Independence

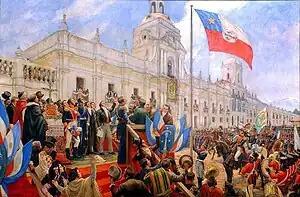
Chile, one of several Spanish territories in South America, issued a Declaration of independence in 1818

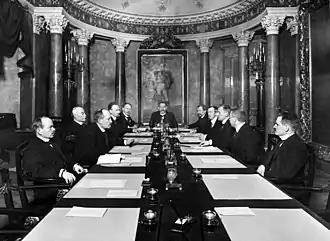
The Finnish Senate of 1917, Prime Minister P. E. Svinhufvud in the head of table. The Senate declared Finland independent on 4 December 1917, and it was confirmed by parliament 6 December 1917 which became the Independence Day of Finland.

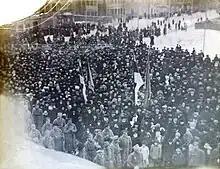
Public proclamation of the Estonian Declaration of Independence in Pärnu, Estonia on 23 February 1918

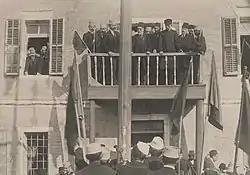
Ismail Kemal at the first anniversary of the Assembly of Vlorë which proclaimed the independence of Albania (28 November 1912)

Independence is a condition of a nation, country, or state, in which residents and population, or some portion thereof, exercise self-government, and usually sovereignty, over its territory. The opposite of independence is the status of a dependent territory or colony. The commemoration of the independence day of a country or nation celebrates when a country is free from all forms of colonialism; free to build a country or nation without any interference from other nations.